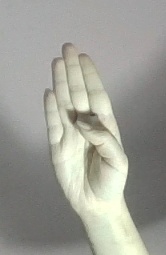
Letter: kaaf